Xalé

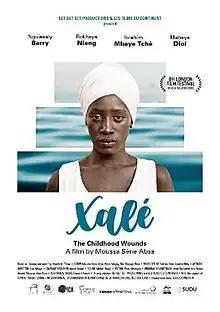
Film poster

Xalé is a 2022 Senegalese thriller film directed by Moussa Sene Absa. It is the third film of the director's trilogy focused on women, following "Tableau Ferraille" (1995) and "L'Extraordinaire destin de Madame Brouette" (2002). In October 2022, the Oscars selection committee of Senegal announced the film as the country's submission to the "95th Academy Awards for Best International Feature Film""."